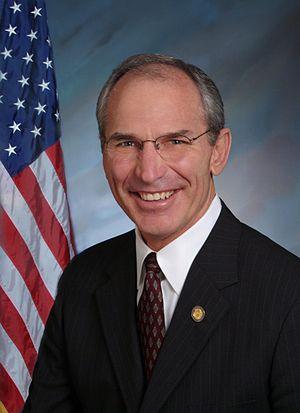
Robert Louis Beauprez dit Bob Beauprez, né le 22 septembre 1948 à Lafayette, est un homme politique américain. Membre du Parti républicain, il est élu du Colorado à la Chambre des représentants des États-Unis de 2003 à 2007.